Ovid

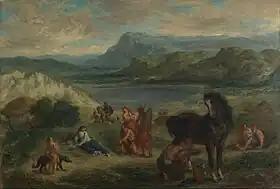
Delacroix, "Ovid among the Scythians", 1859. National Gallery (London).

In the 16th century, some Jesuit schools of Portugal cut several passages from Ovid's "Metamorphoses". While the Jesuits saw his poems as elegant compositions worthy of being presented to students for educational purposes, they also felt his works as a whole might corrupt students. The Jesuits took much of their knowledge of Ovid to the Portuguese colonies. According to (1949), the "ratio studiorum" was in effect in Colonial Brazil during the early 17th century, and in this period Brazilian students read works like the "Epistulae ex Ponto" to learn Latin grammar.